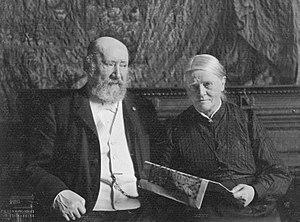
La Collection Mesdag est un musée d'arts visuels situé à La Haye comprenant des objets d'art, dont un vaste ensemble de peintures du XIXᵉ siècle et des céramiques japonaises.